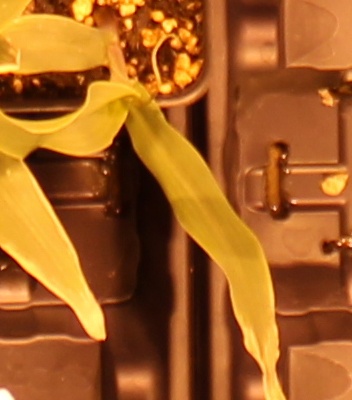
Label: Corn